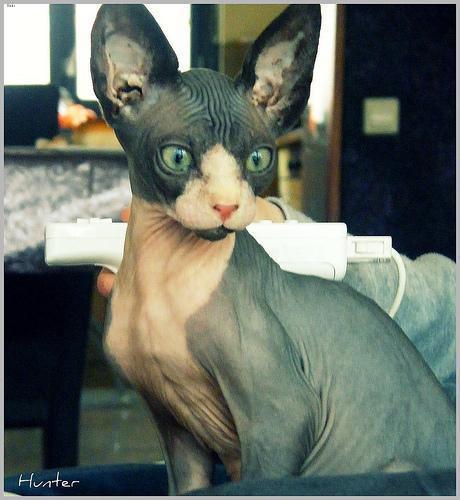
Sphynx